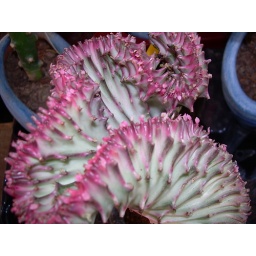
At the french flower market in Nice.